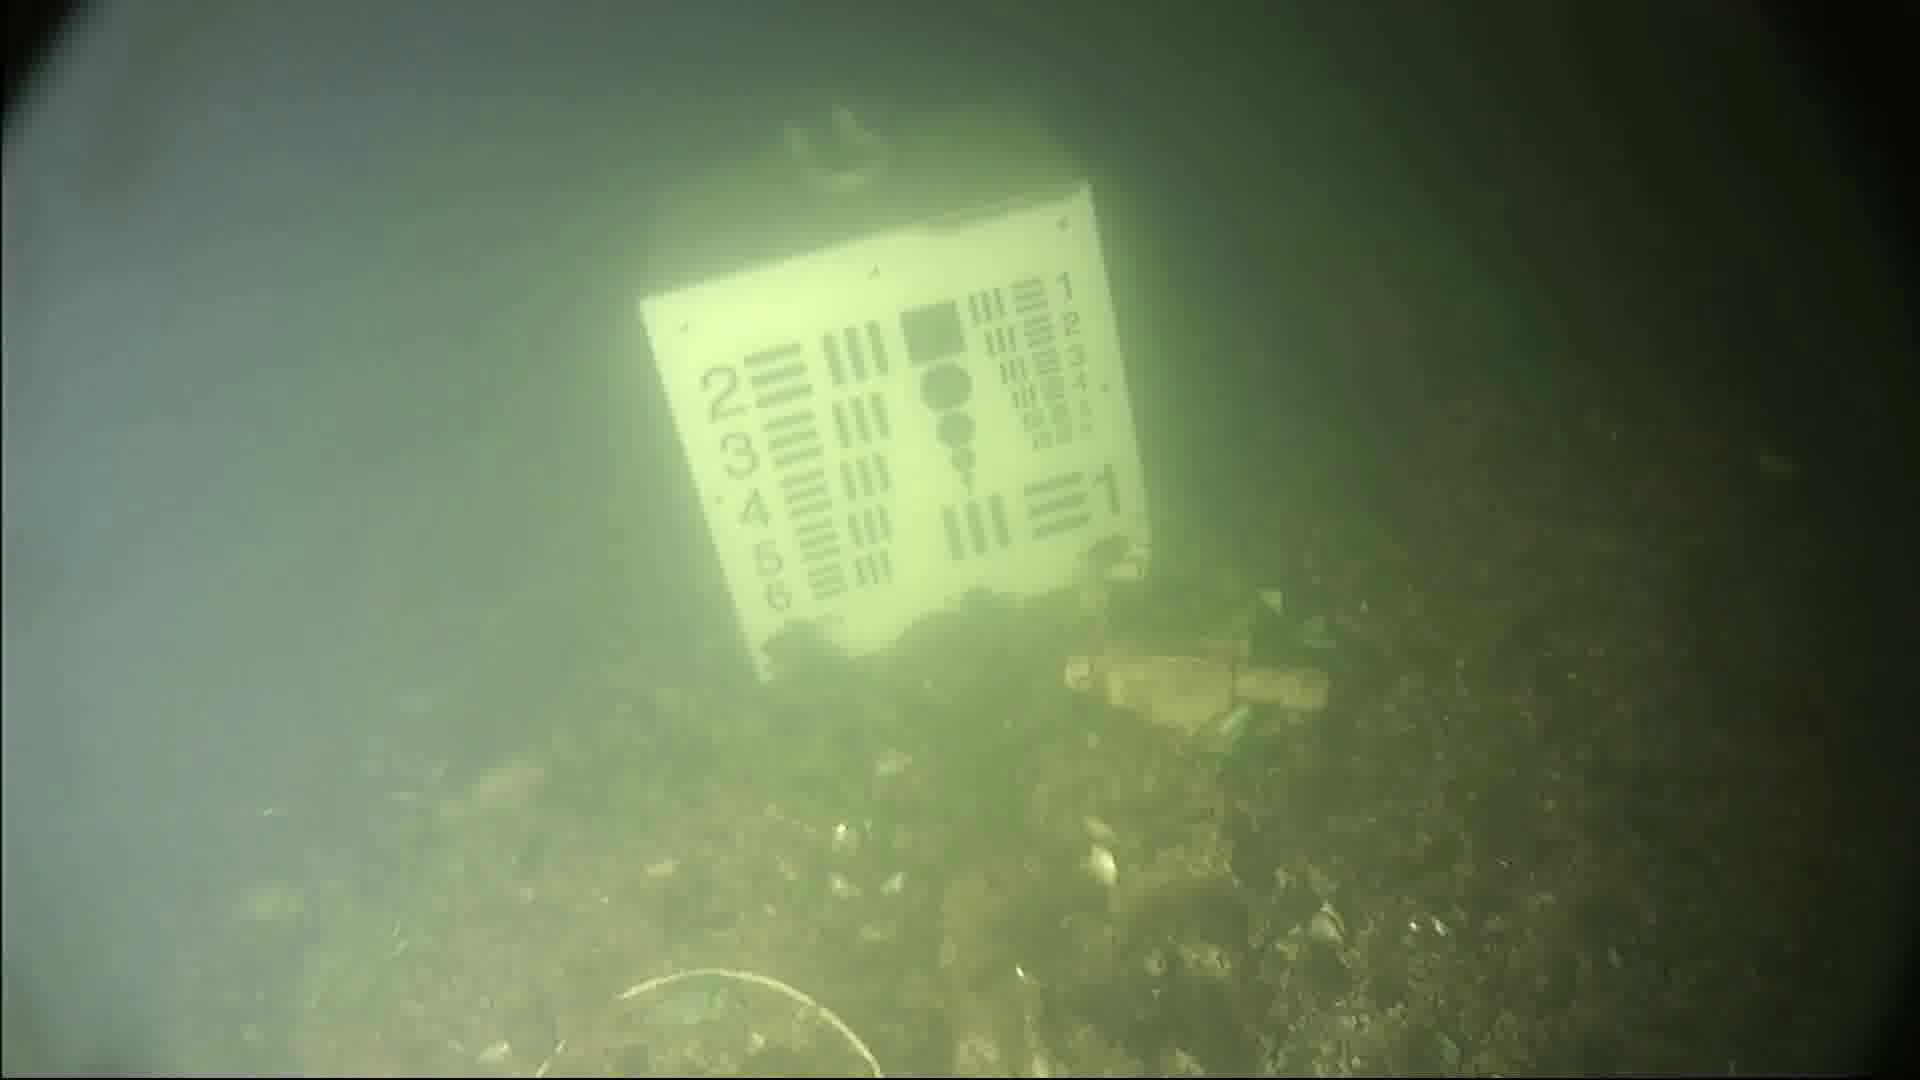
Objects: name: starfish
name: crab